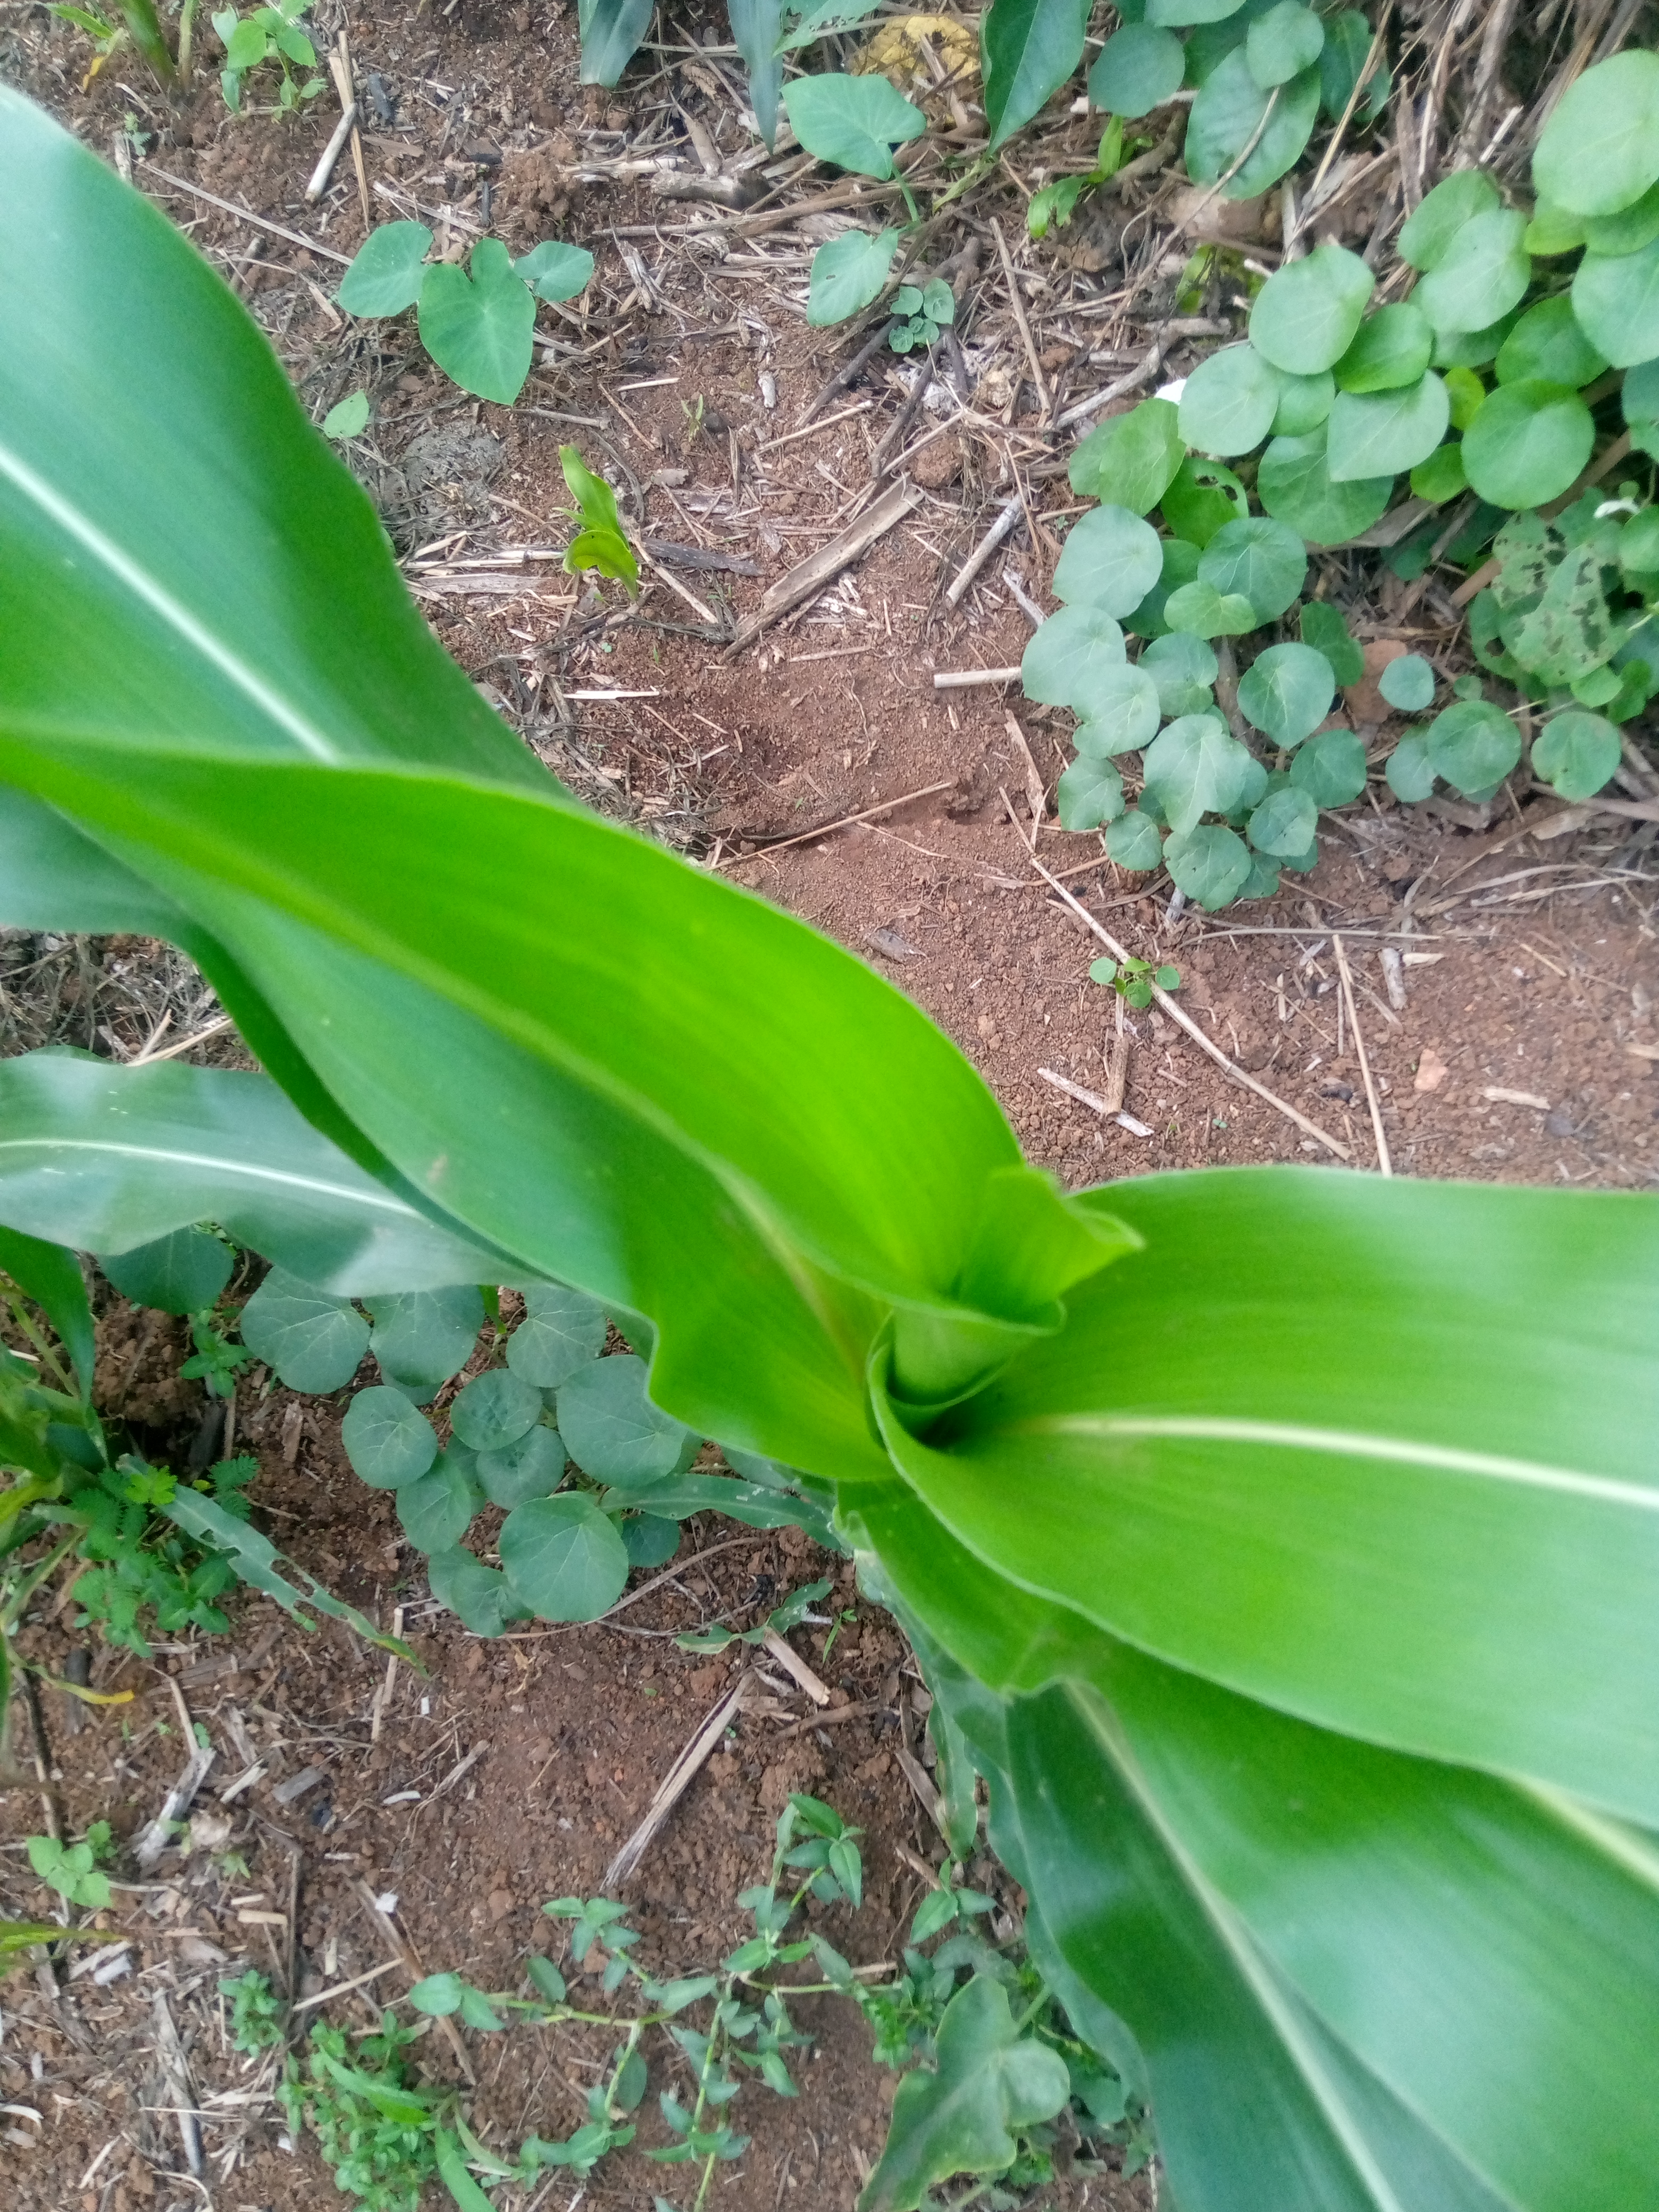
Label: spodoptera_frugiperda